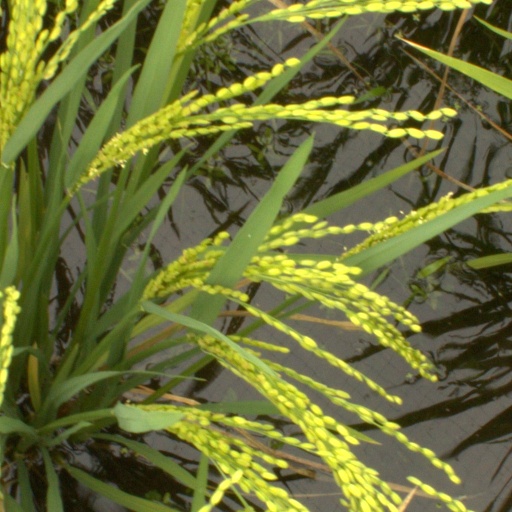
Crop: rice